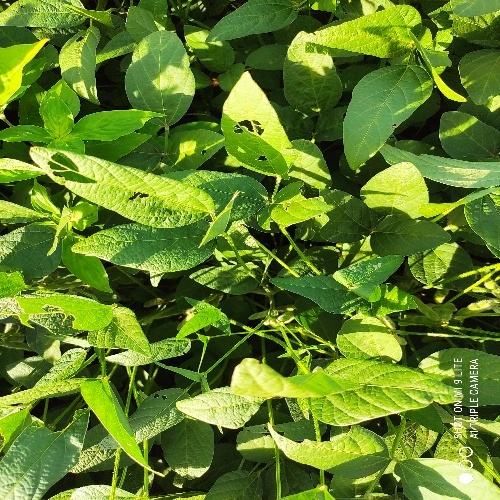
Label: Caterpillar